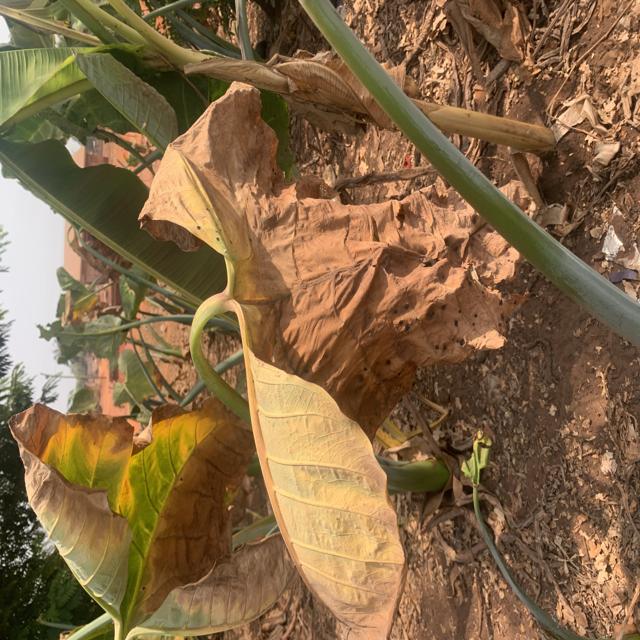
Label: Late_Blight